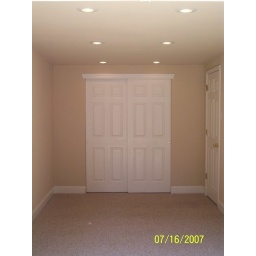
Closet doors in familyroom/3rd bedroom